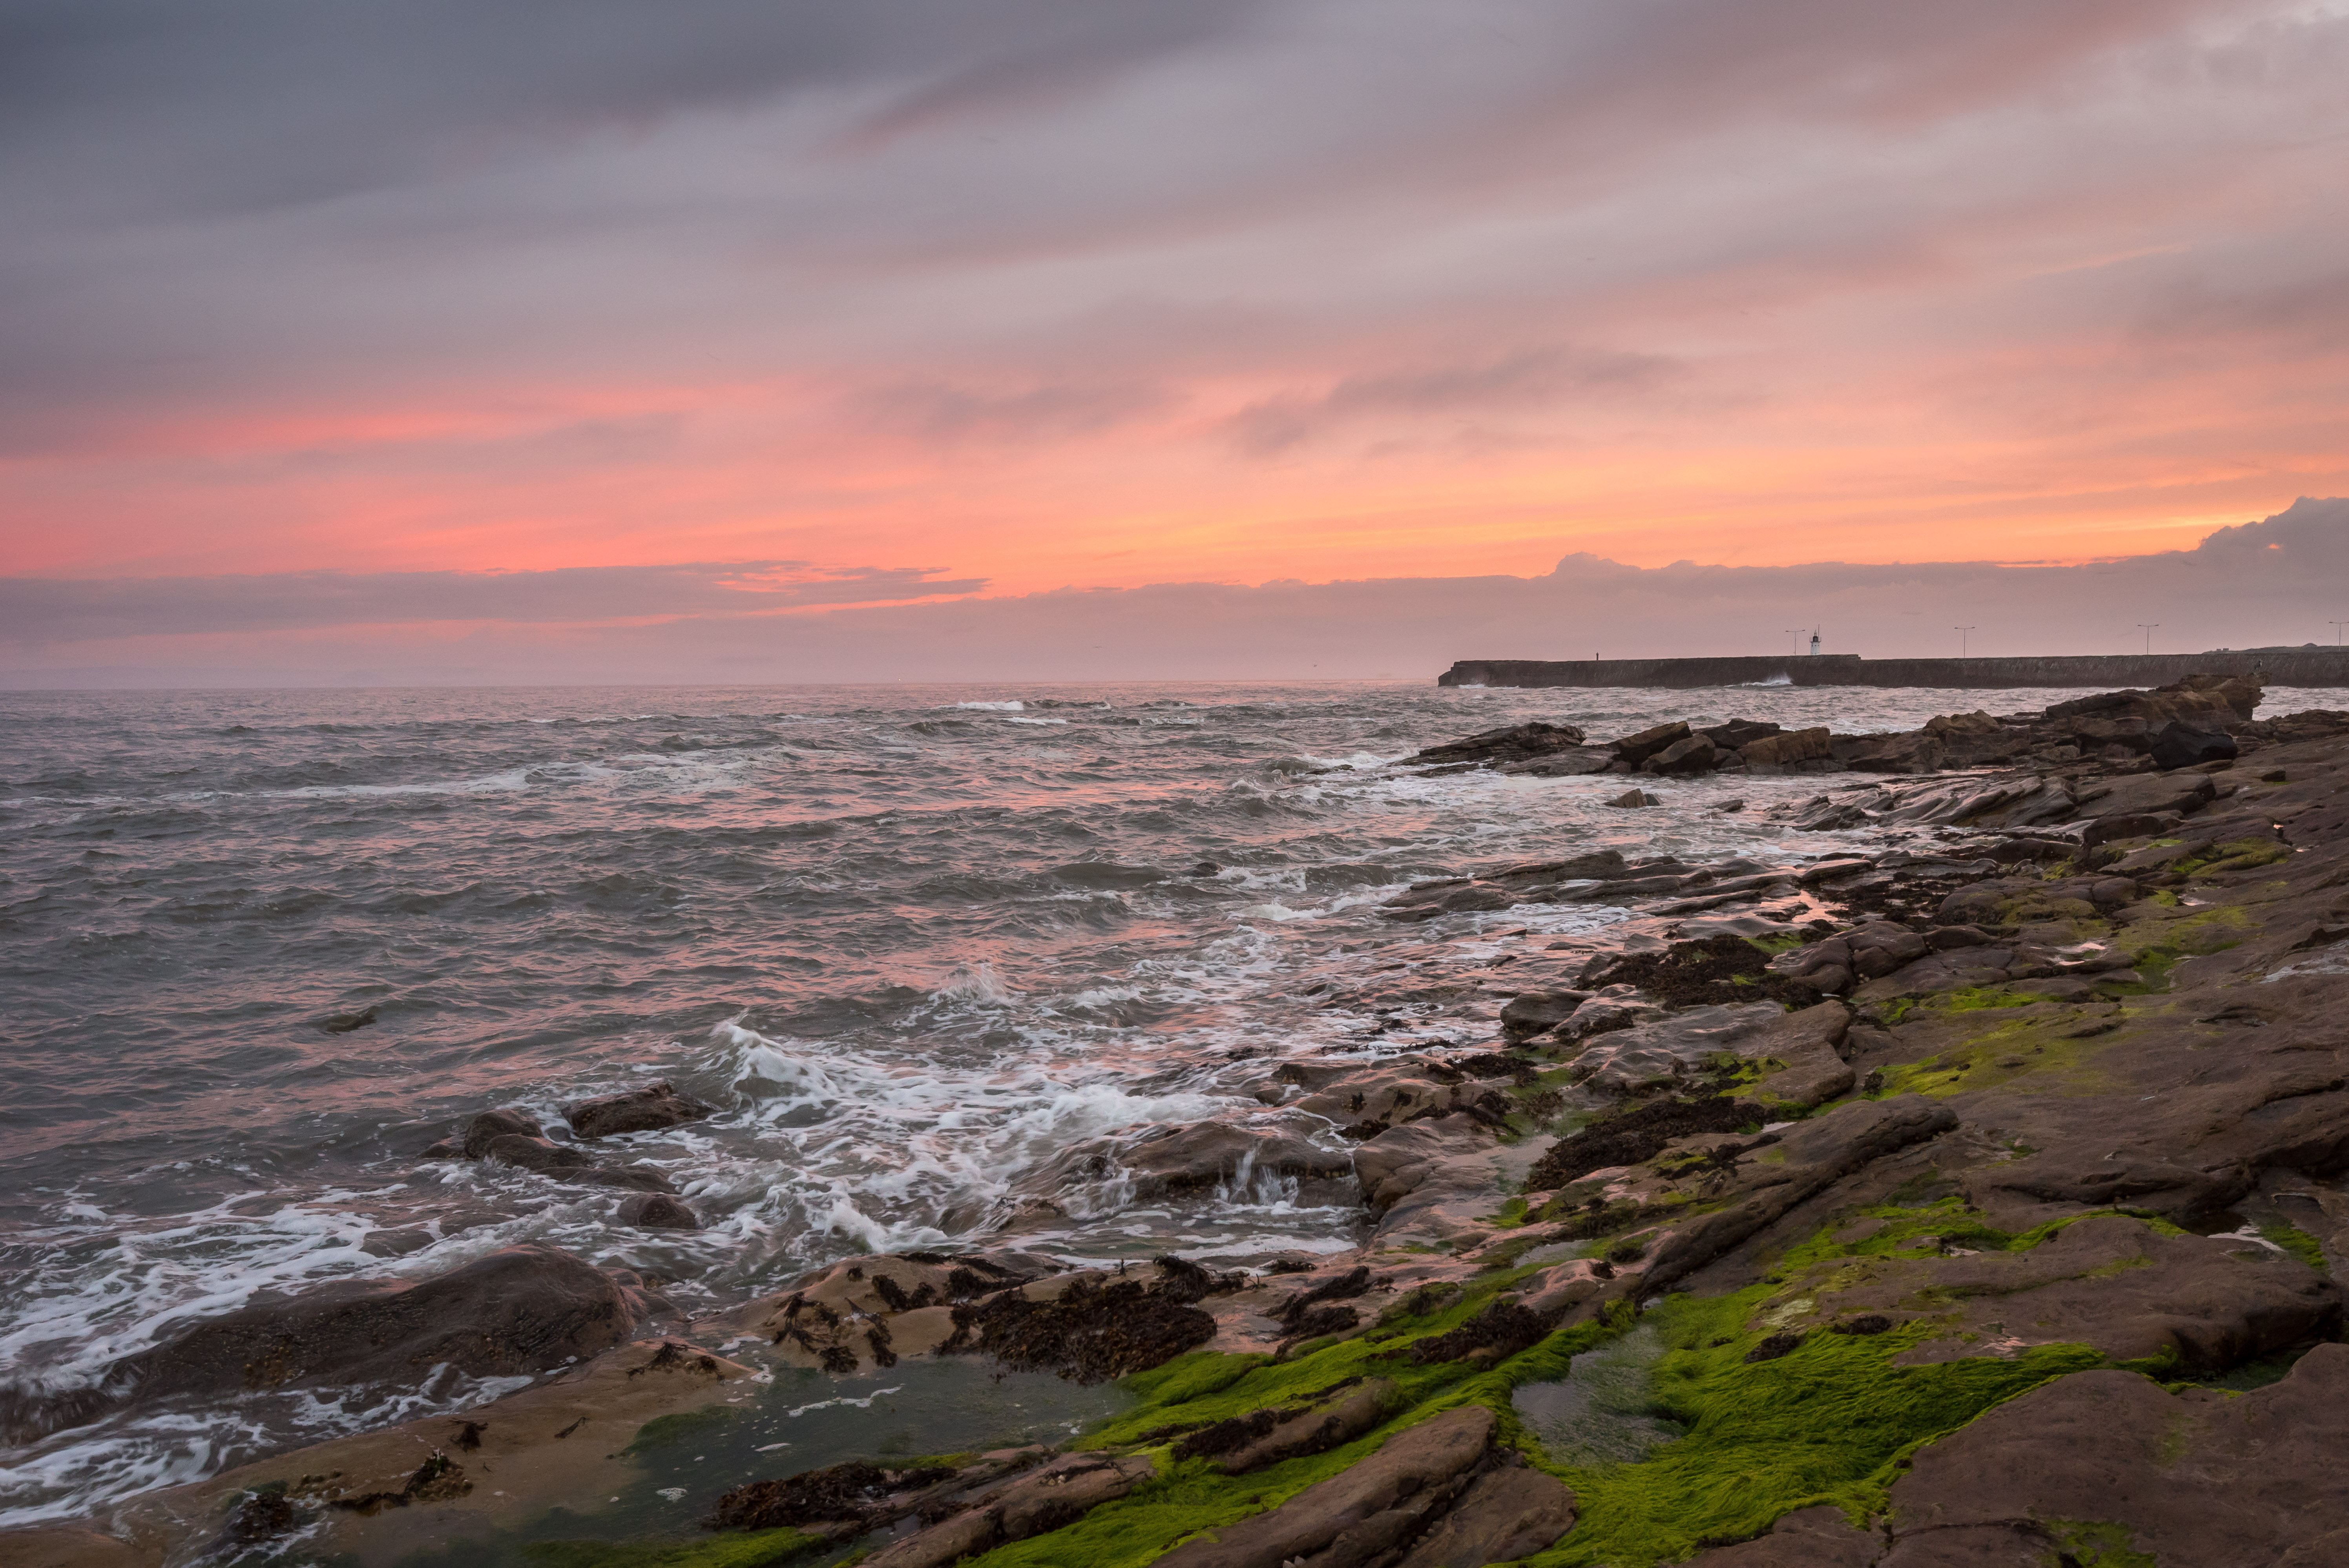
beach, landscape, sea, coast, rock, ocean, horizon, cloud, lighthouse, sky, sunrise, sunset, morning, shore, wave, dawn, cliff, dusk, evening, seascape, bay, nikon, terrain, body of water, colour, waves, reflections, scotland, d750, cape, wind wave